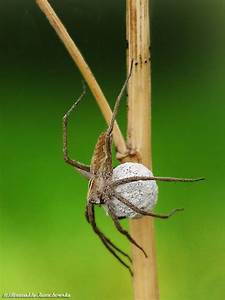
Label: spider